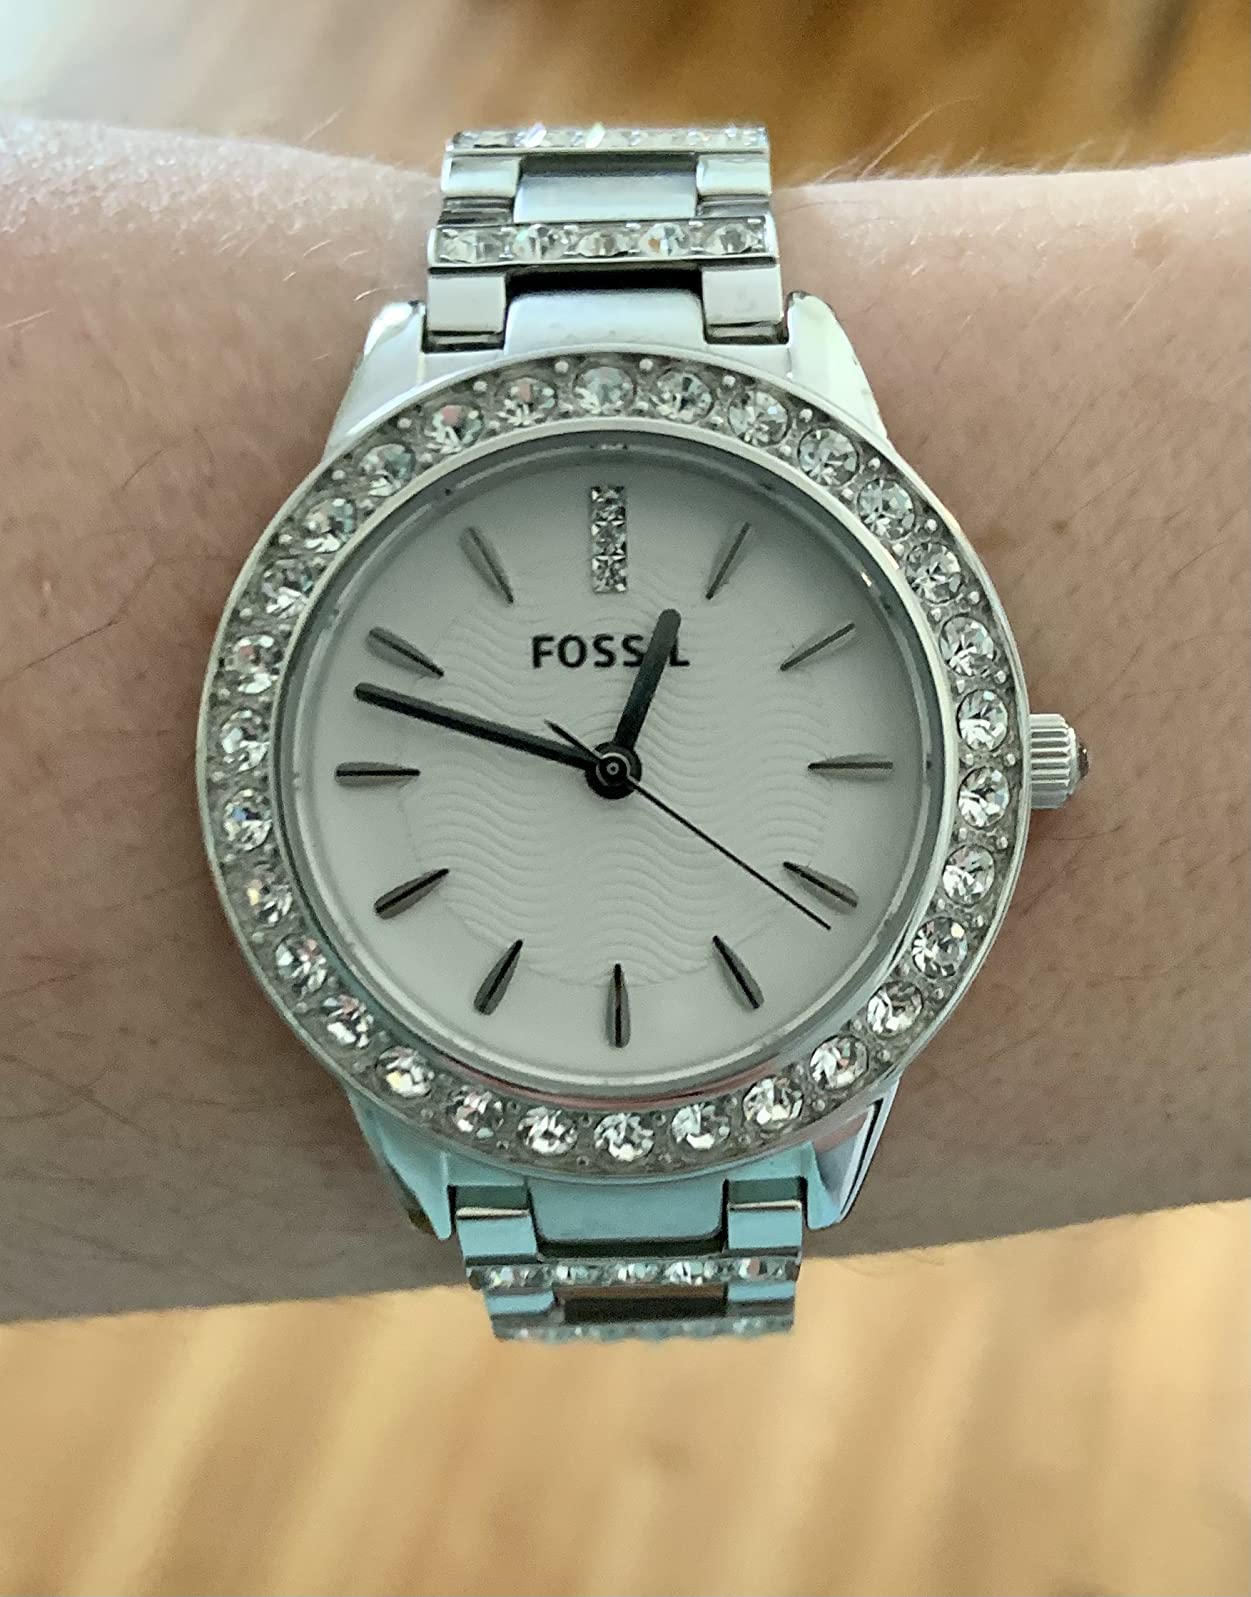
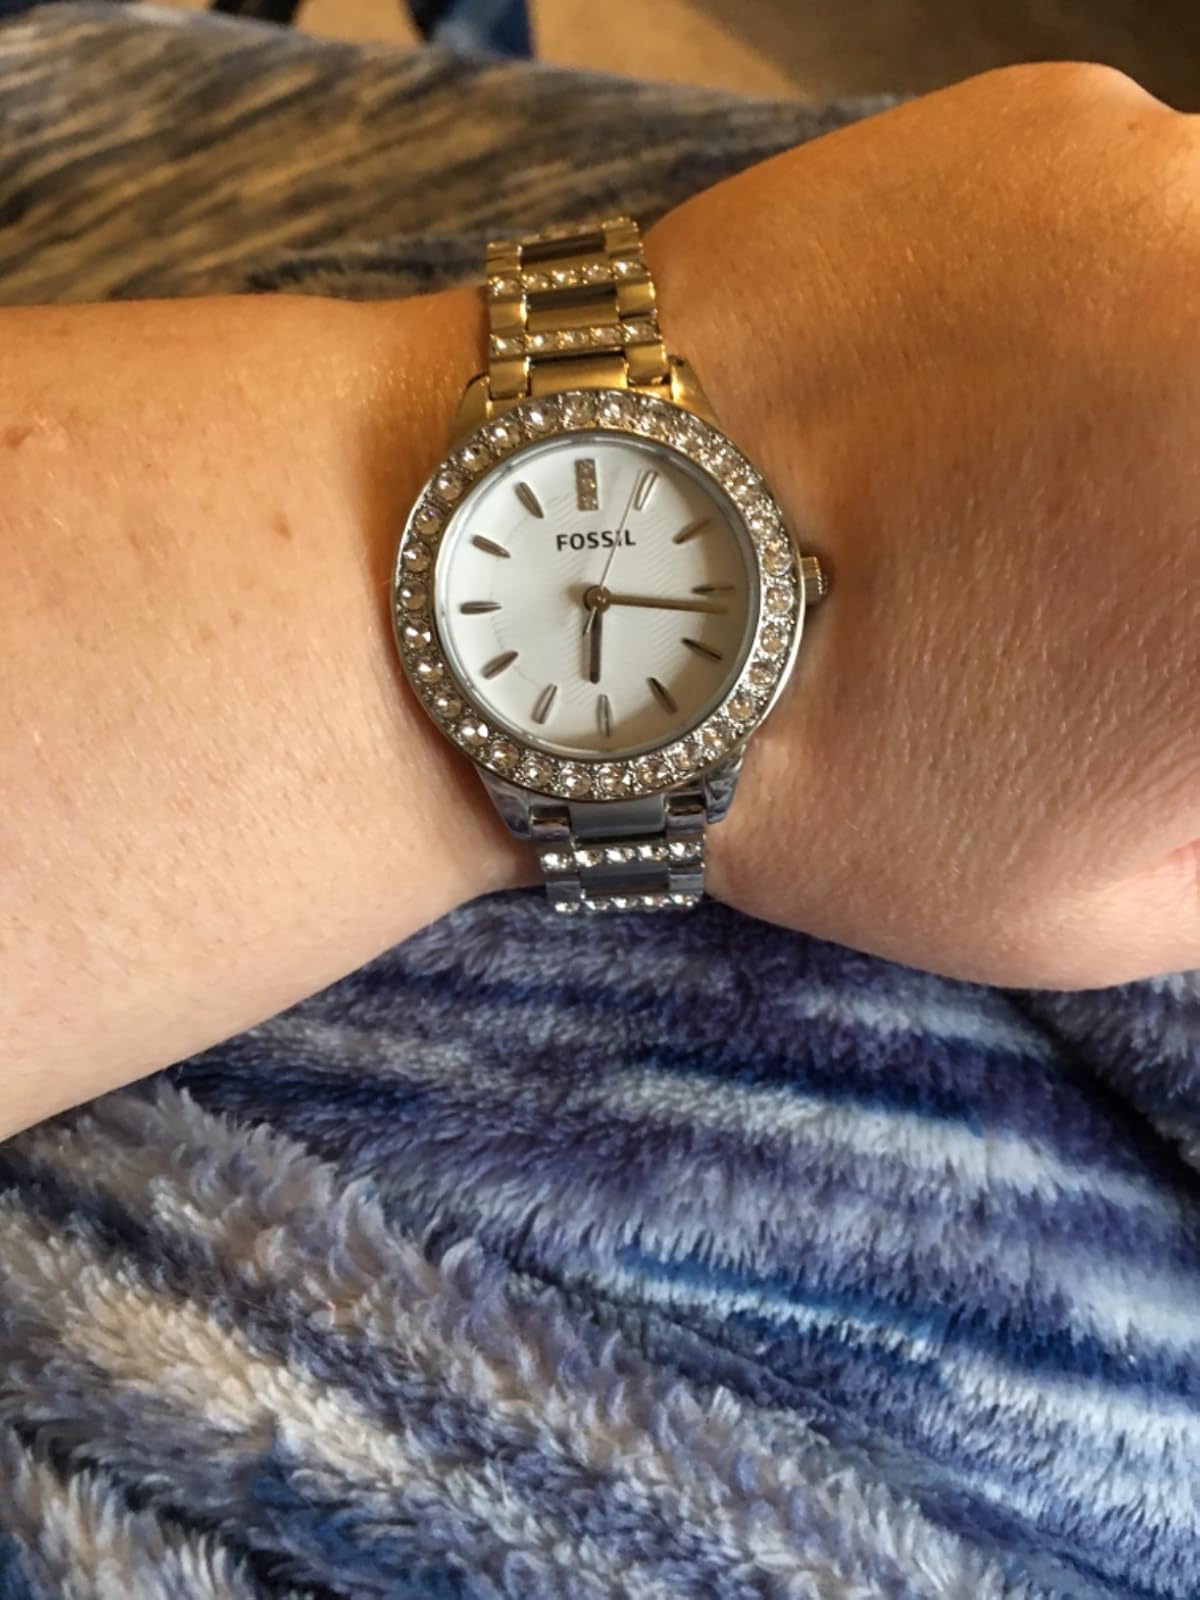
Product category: accessories_watch
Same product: yes